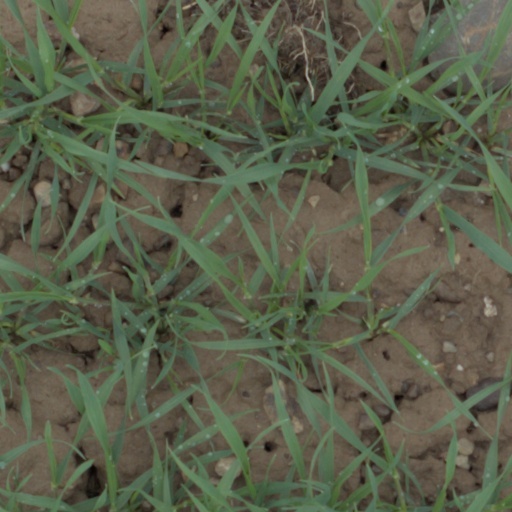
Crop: wheat